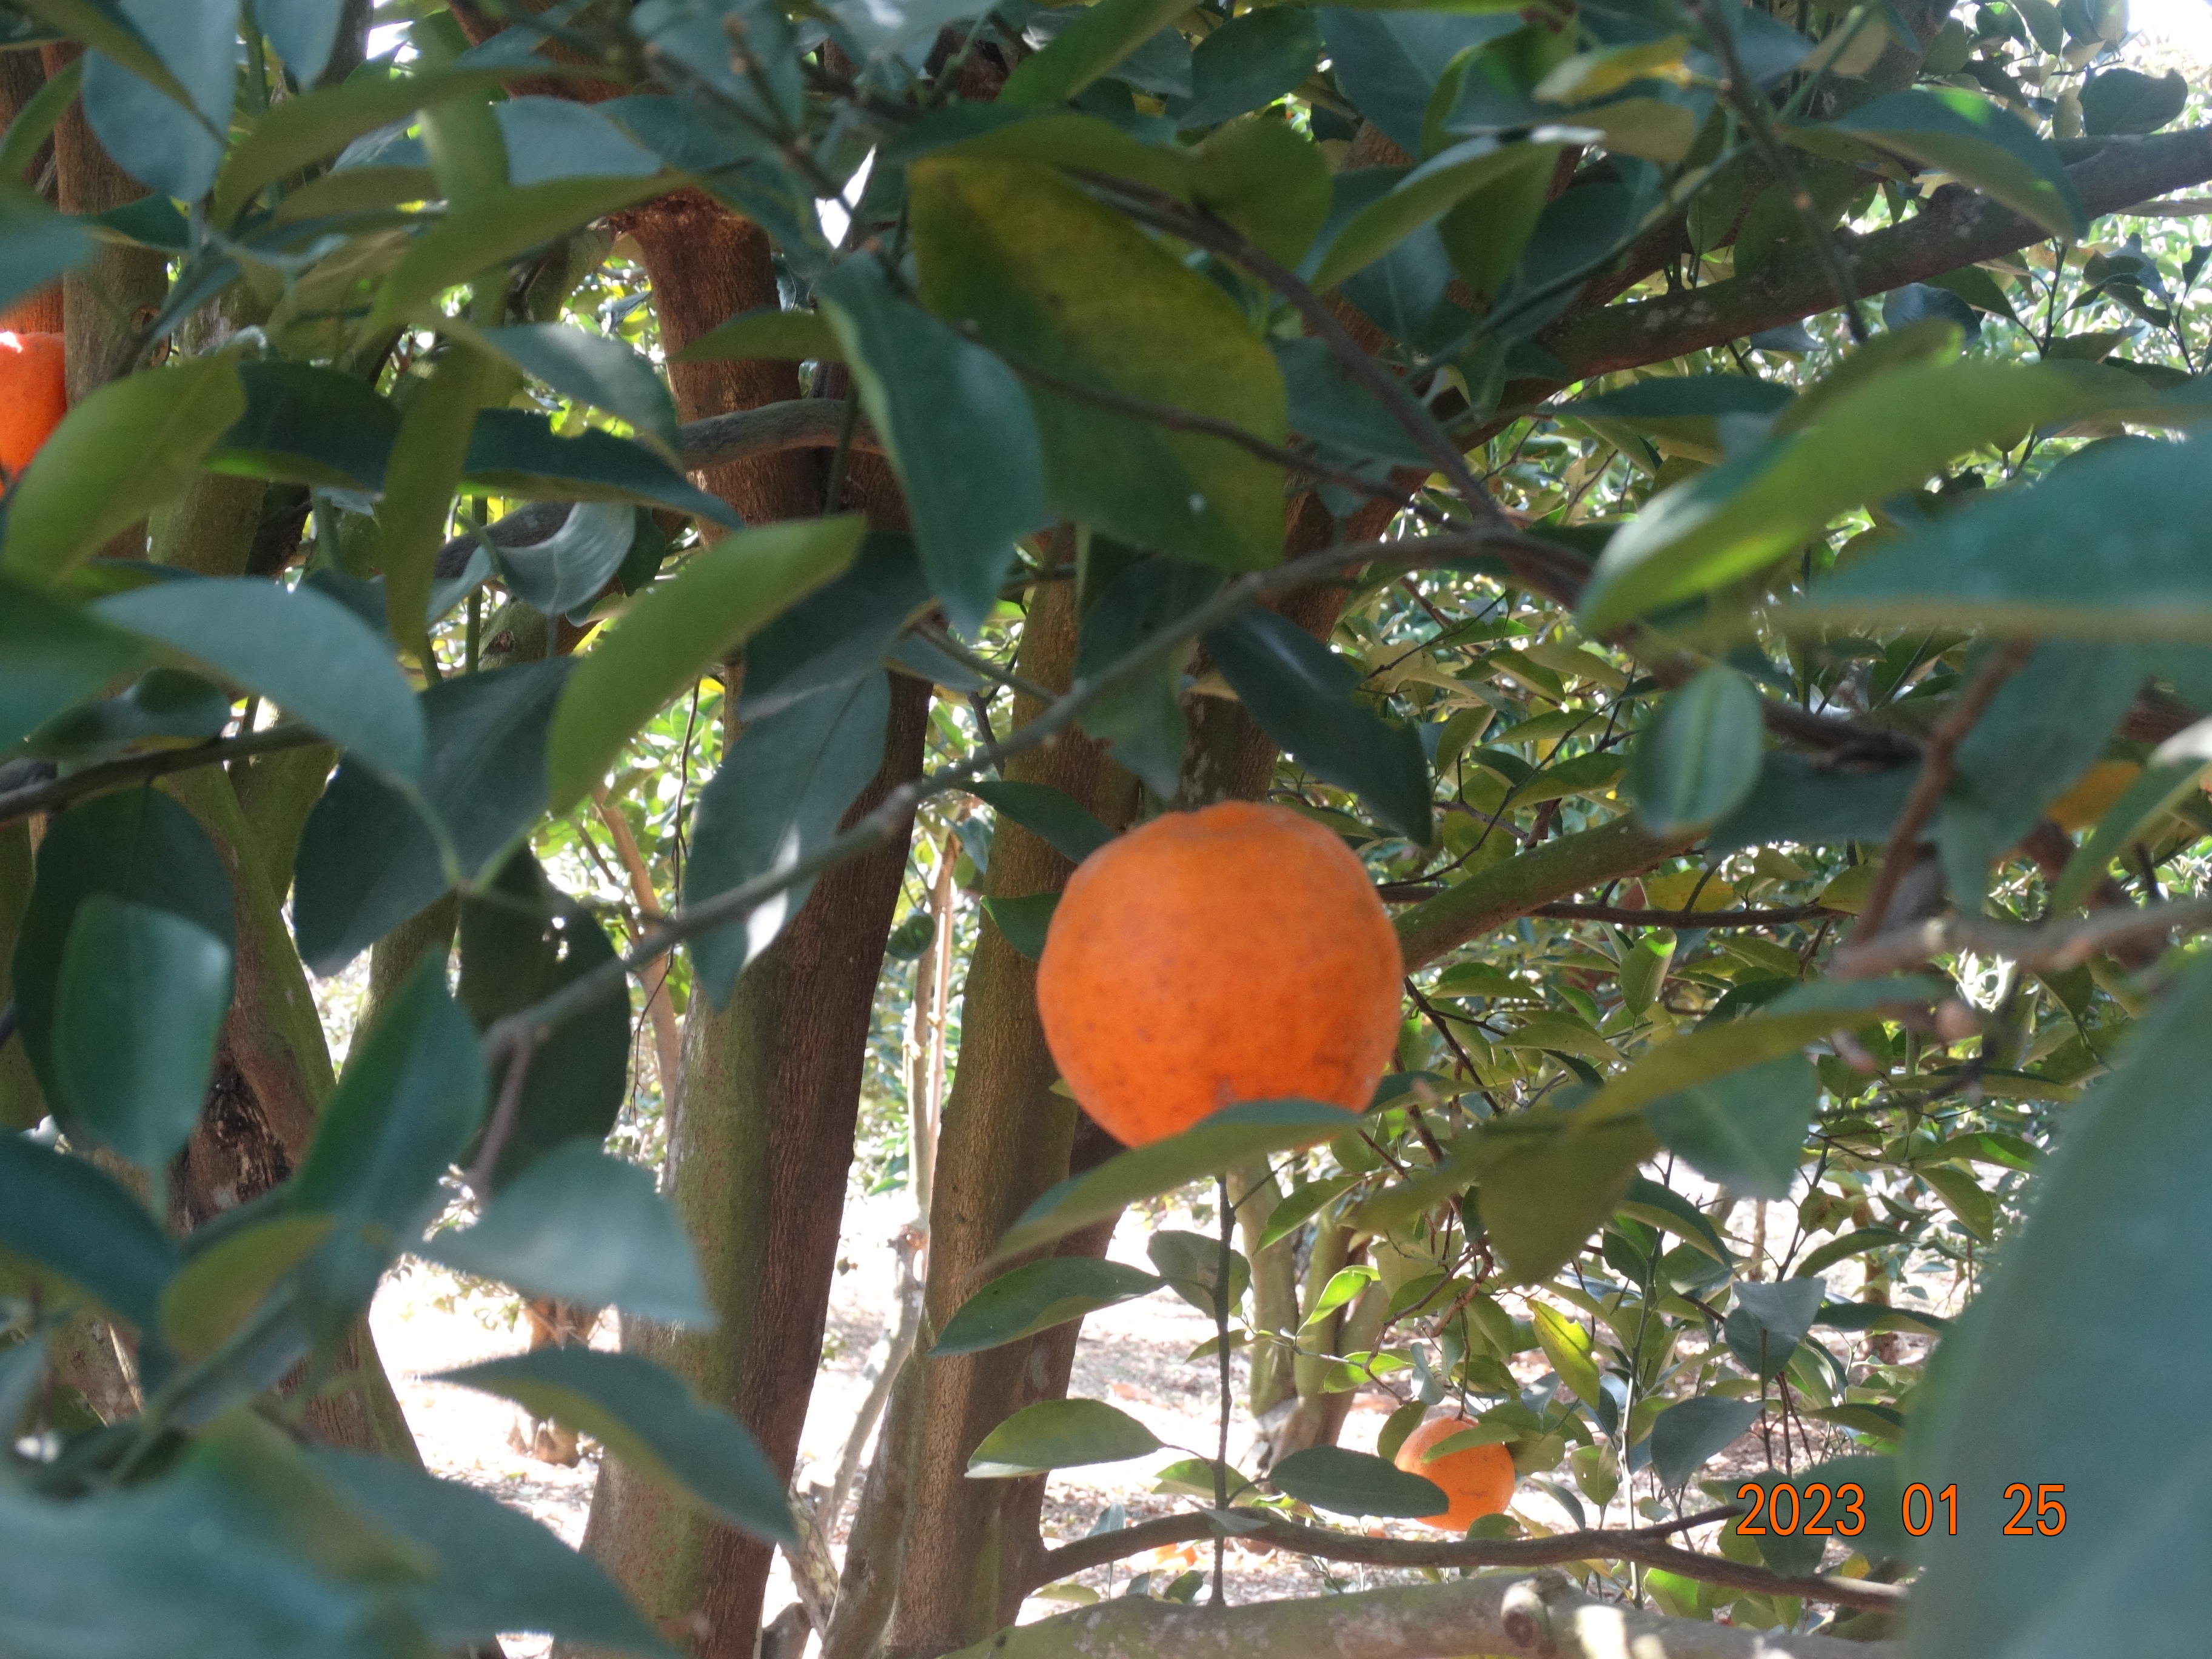
Citrus fruit variety: ponkan